Arturo Tedeschi

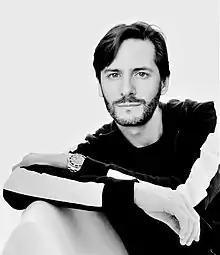
Arturo Tedeschi Self-portrait photograph

Arturo Tedeschi (born 24 April 1979) is an Italian architect, computational designer and writer. He's the founder of the homonymous architecture practice and design consulting which promotes a new kind of algorithmic-based design. His work includes techniques such as Algorithms-Aided Design (AAD), CNC milling, robotic milling, 3D printing, artificial intelligence, virtual reality. Arturo Tedeschi is the author of the books: "Architettura Parametrica," "Parametric Architecture with Grasshopper" and "AAD Algorithms-Aided Design," a reference book on algorithmic modelling based on the Grasshopper platform.